Views of Richard Dawkins

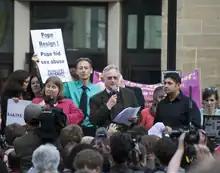
Maryam Namazie, Peter Tatchell and Richard Dawkins protesting against Pope Benedict XVI's visit to the United Kingdom

In 2010, the Associated Press released a letter sent by Cardinal Ratzinger in 1985 to laicize Father Stephen Kiesle, a priest in Oakland, California. Christopher Hitchens and Richard Dawkins in 2010 publicly called for Ratzinger (then Pope Benedict XVI) to stand trial for failure to report suspected sex crimes to the police. Dawkins put £10,000 towards a fund that helped publish Geoffrey Robertson's 2010 book "The Case of the Pope: Vatican accountability for human rights abuse" which argues that Ratzinger maintained a policy of swearing sex abuse victims to secrecy and moving abusers between parishes until 2002, and that the Vatican is not a sovereign state and the pope is not immune to prosecution.